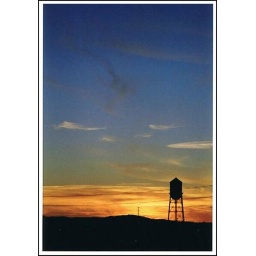
tower by my house